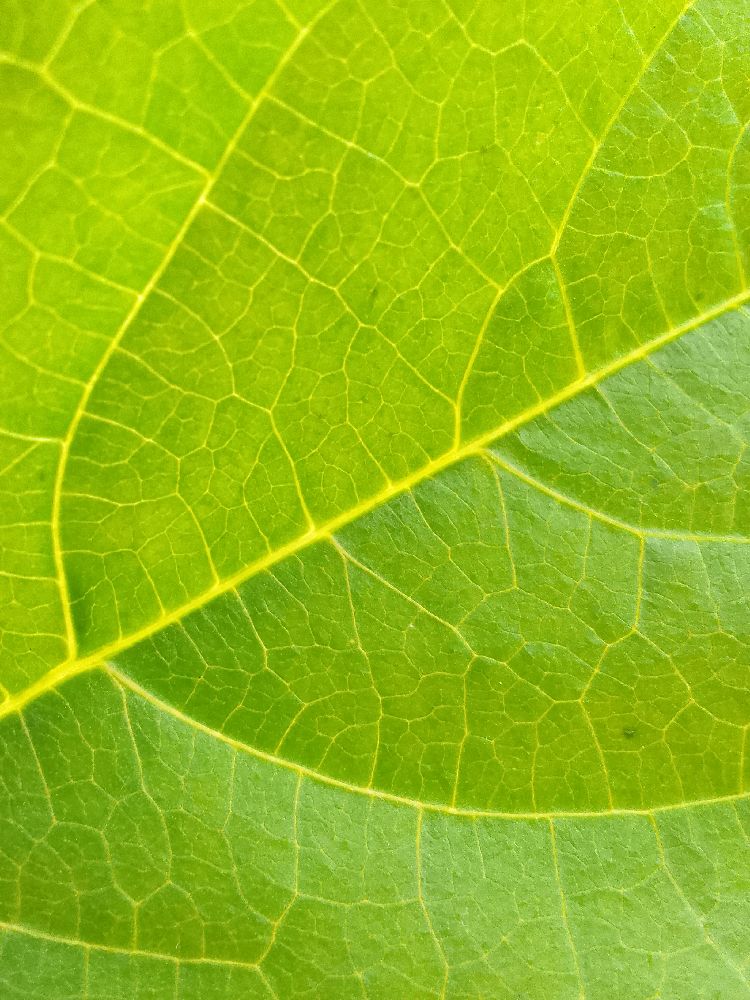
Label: healthy